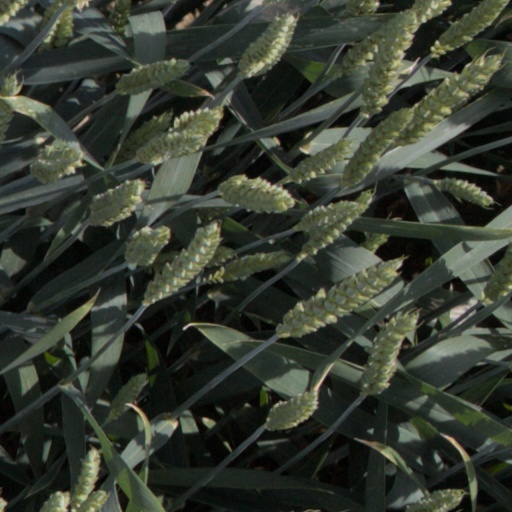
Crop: wheat